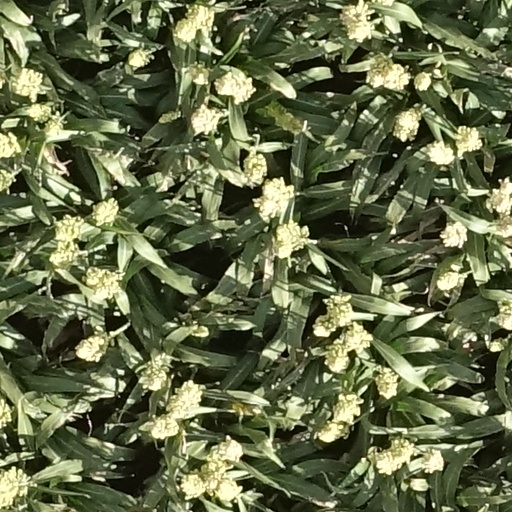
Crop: sorghum